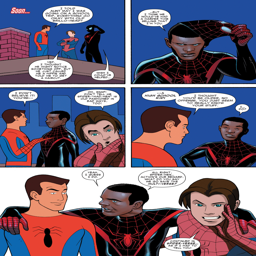
comic book character meets comic book character and it goes just the way you expected it